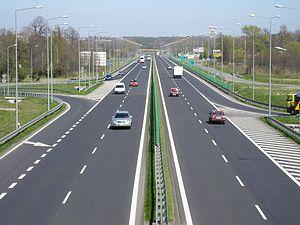
Cet article fournit la liste des voies rapides de Pologne.